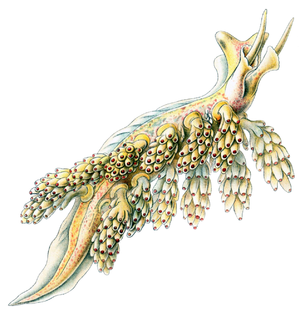
Doto est un genre de mollusques nudibranches de la famille des Dotidae. Il tient son nom de la Néréide du même nom.